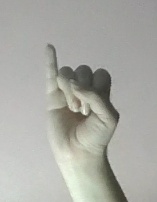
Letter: meem